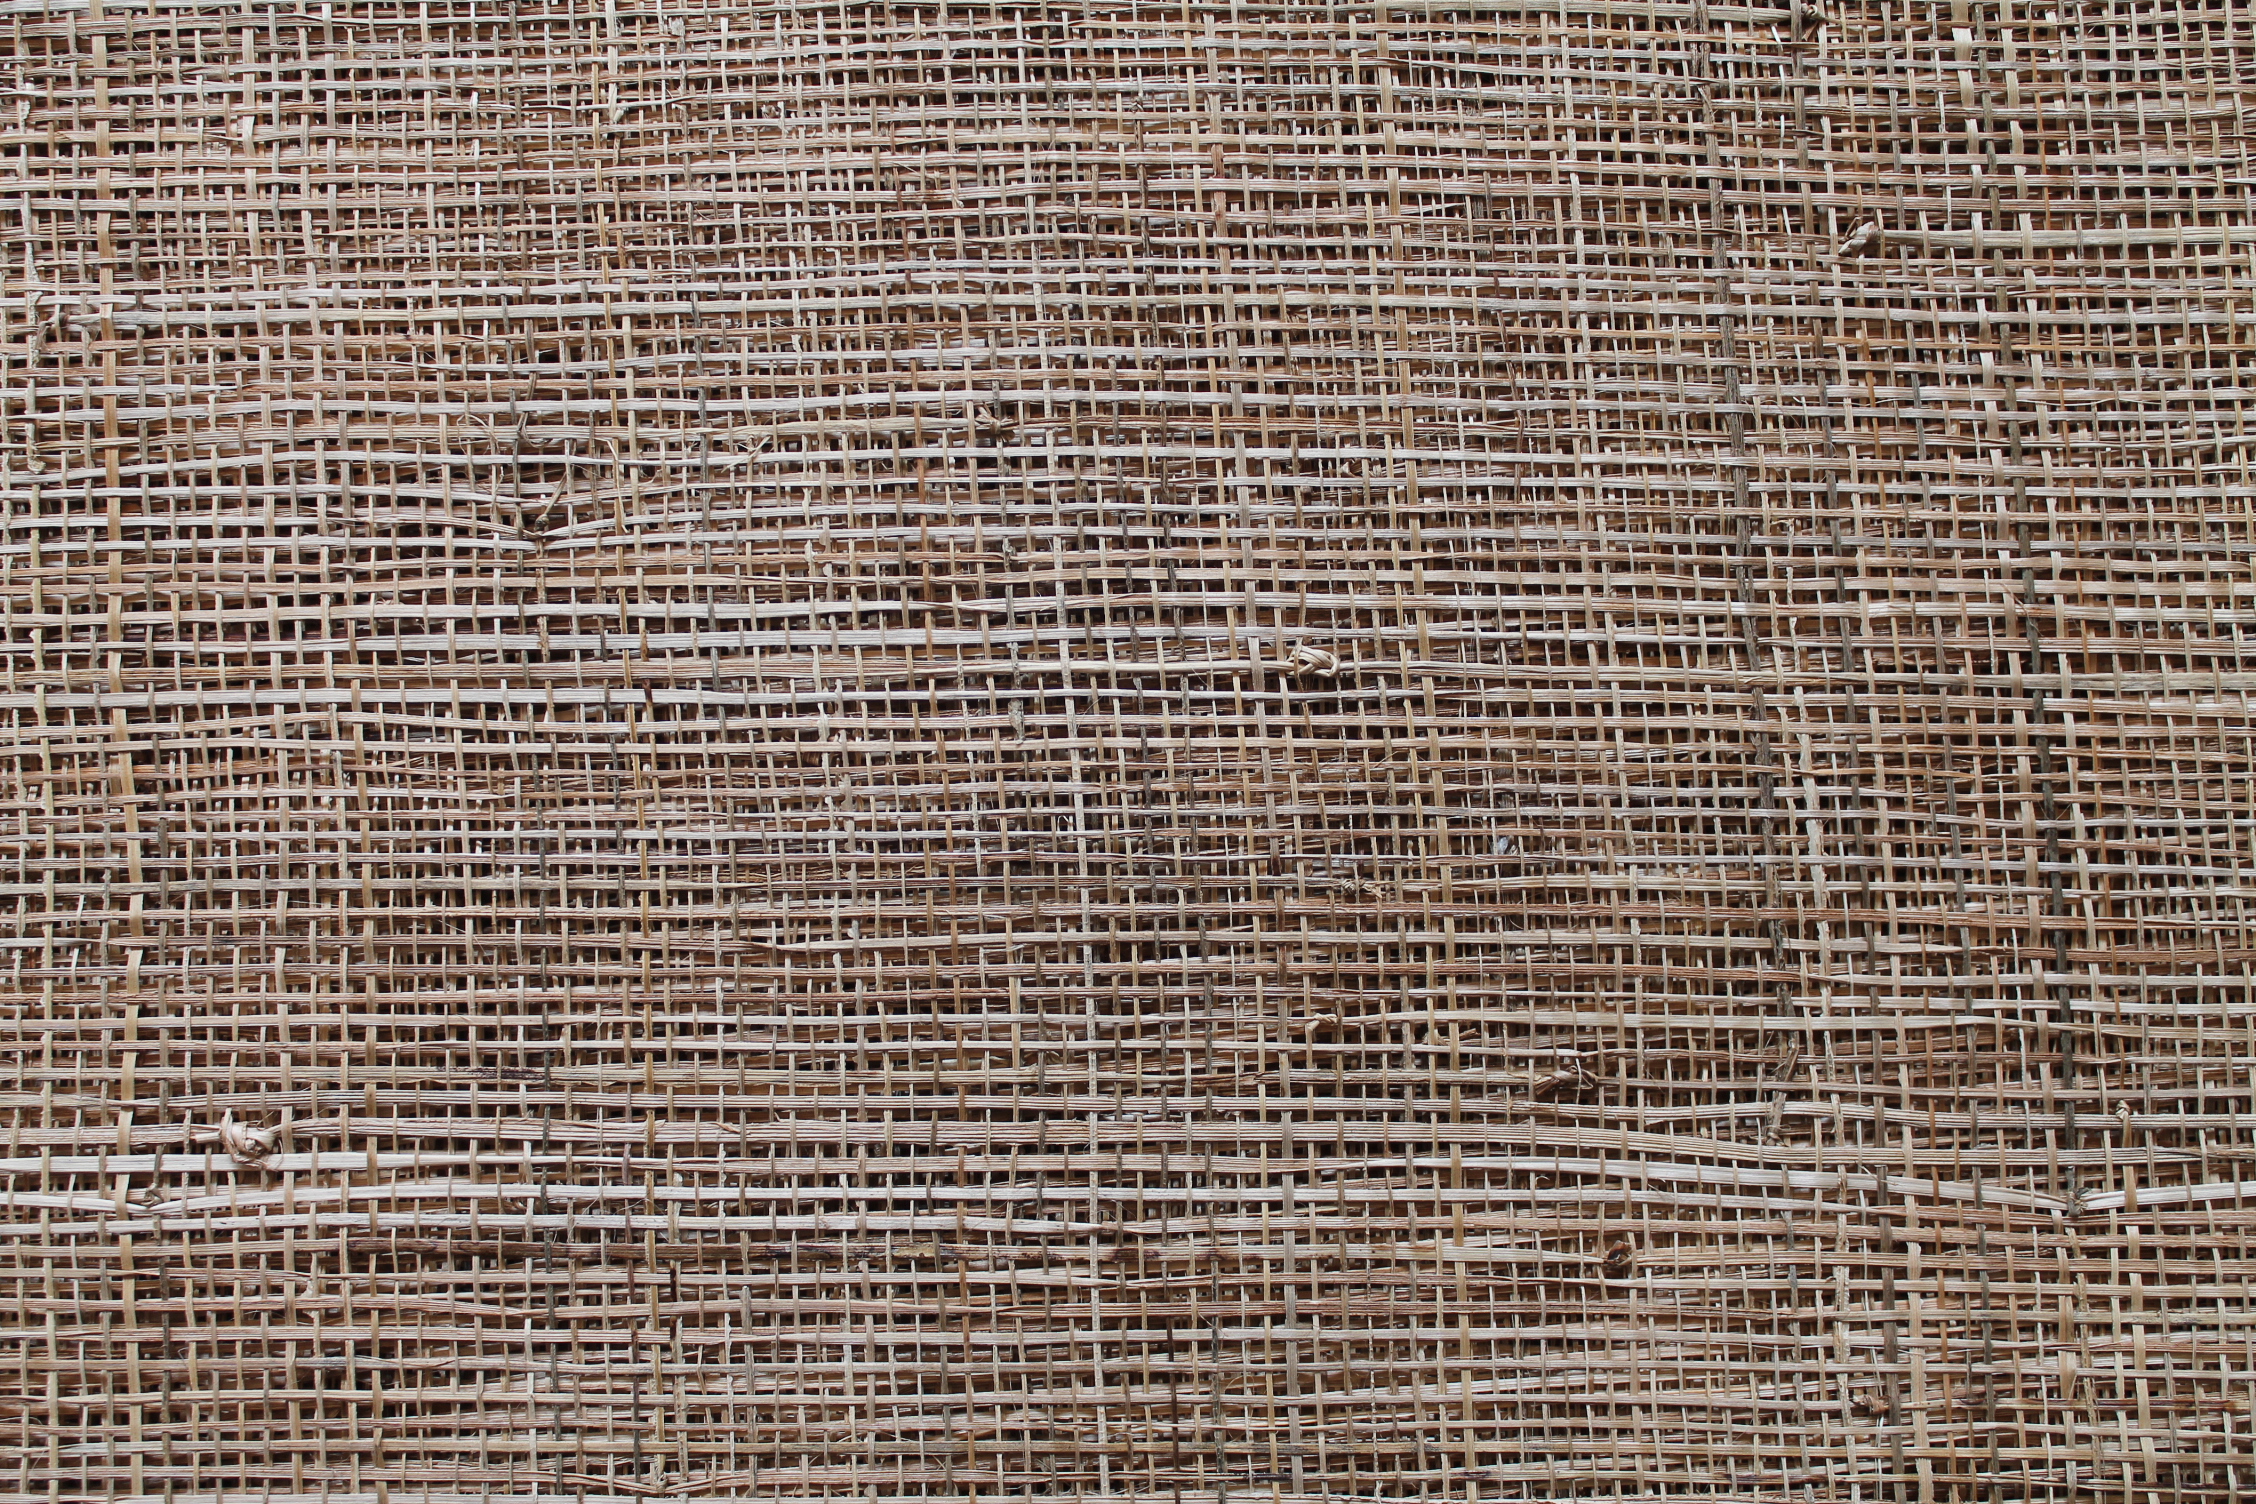
texture, brown, beige, wicker, pattern, woven fabric